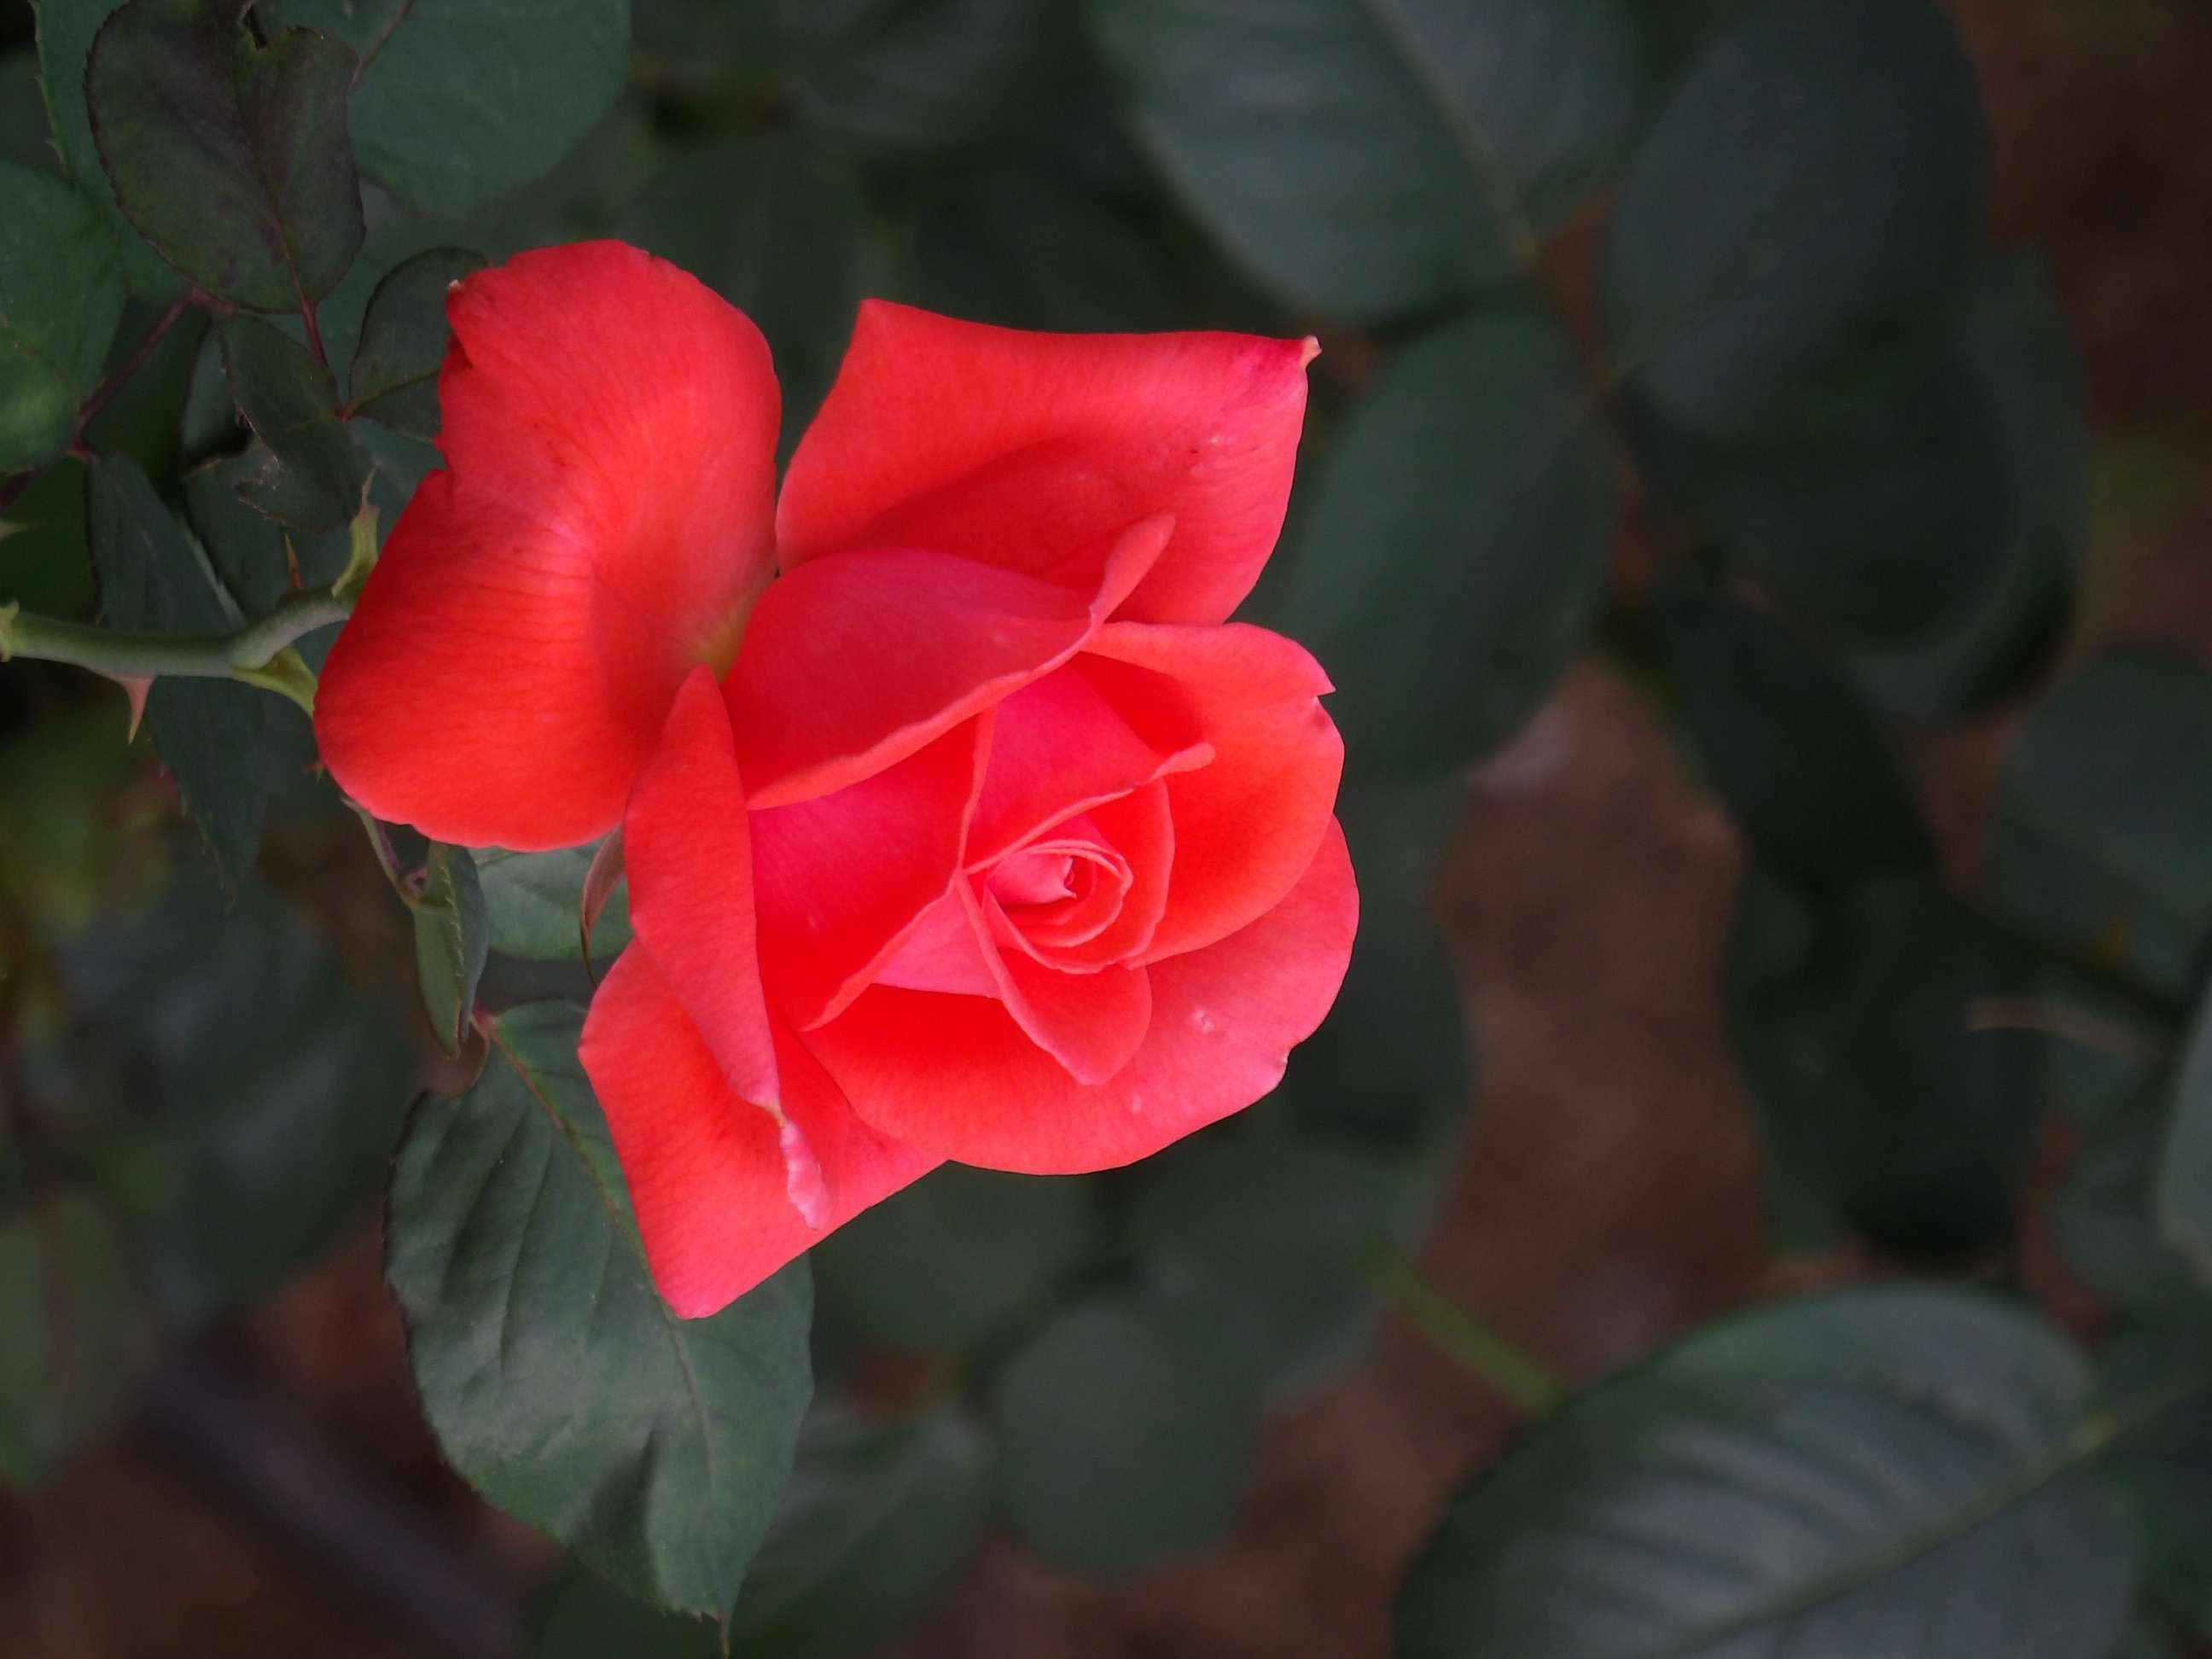
plant, leaf, flower, petal, rose, red, flora, floribunda, flowering plant, garden roses, rose family, land plant, rose order